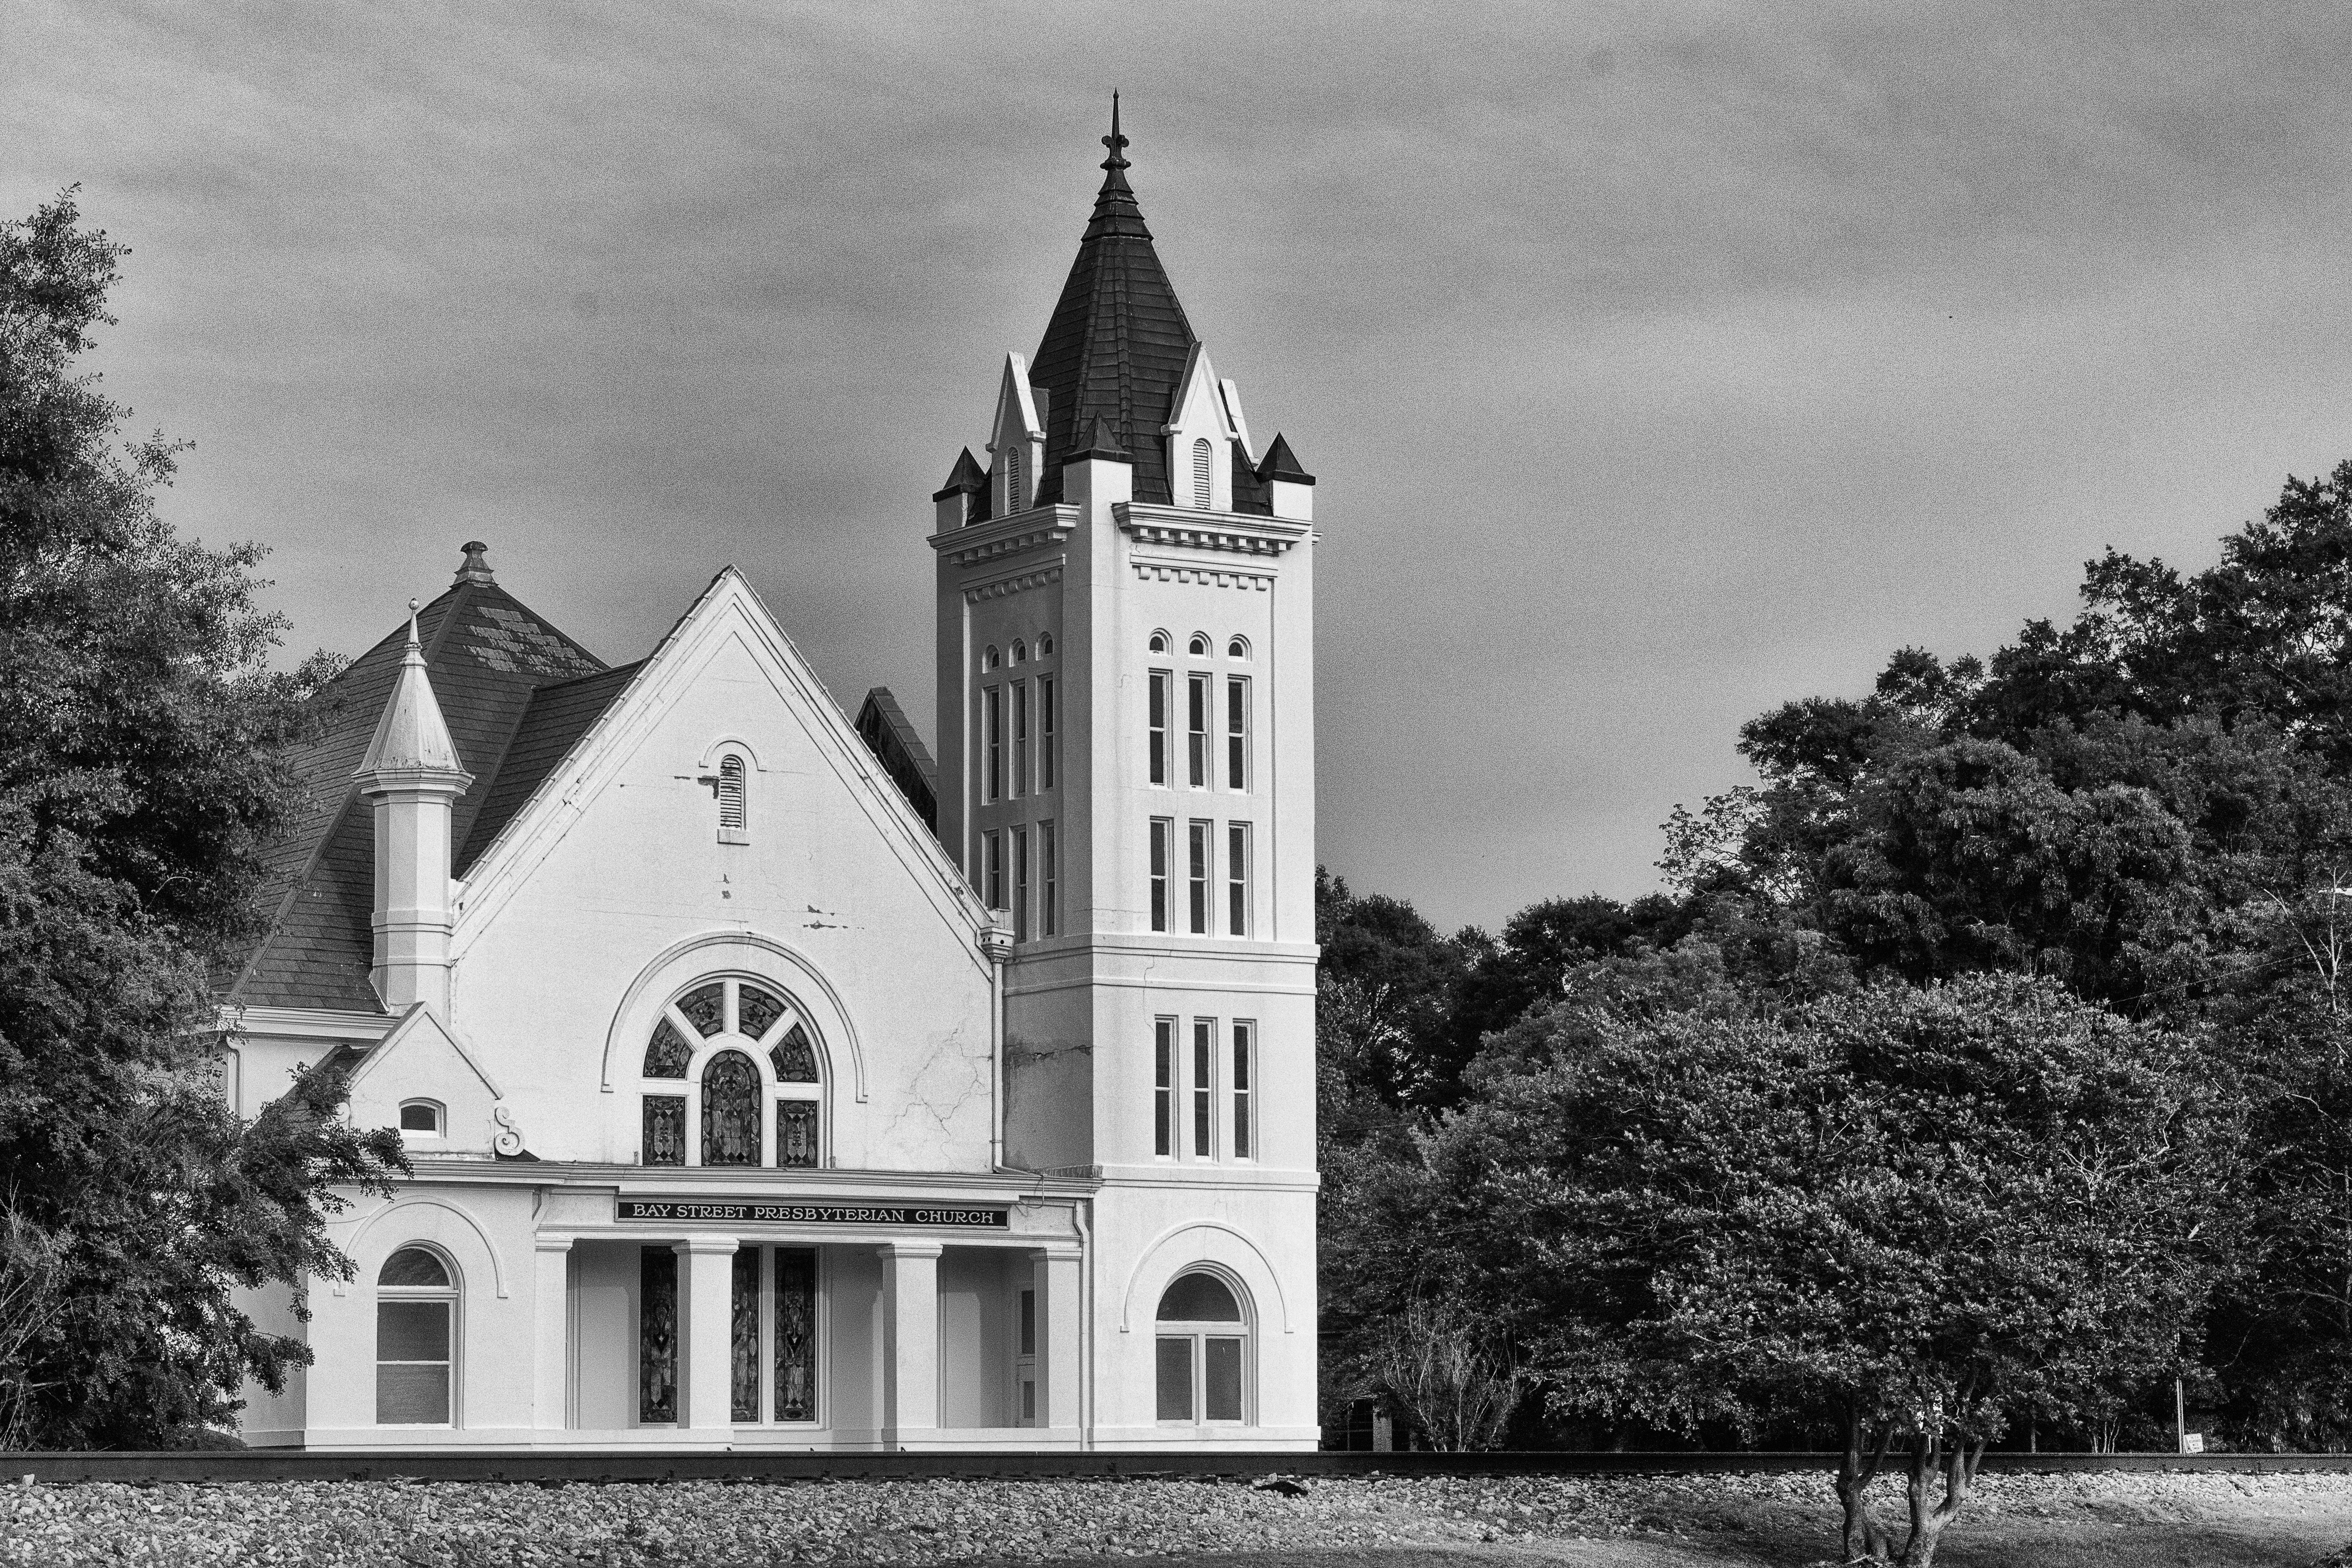
black and white, white, house, building, church, chapel, monochrome, place of worship, steeple, monochrome photography